Russia and the United Nations

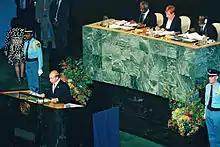
Vladimir Putin at the Millennium Summit of the UN in September 2000.

The USSR collapsed in late 1991. Eleven of the twelve members of the Commonwealth of Independent States signed a declaration on December 21, 1991, agreeing that "Member states of the Commonwealth support Russia in taking over the USSR membership in the UN, including permanent membership in the Security Council." One day before the resignation of President Mikhail Gorbachev, Soviet Ambassador Y. Vorontsov transmitted to the UN Secretary-General Javier Pérez de Cuéllar a letter from President of the Russian SFSR Boris Yeltsin stating that: